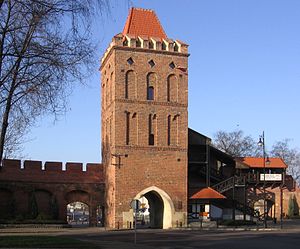
Oleśnica
Oleśnica er en by i det sydvestlige Polen. Byen har omkring 37.000 indbyggere, og den ligger i Voivodskabet Nedre Schlesien.